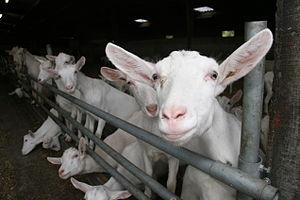
La saanen ou blanche de Gessenay ou chèvre de Gessenay est une race caprine originaire du Sannenland et de l'Obersimmental en Suisse. Le blanc et le crème sont les seules couleurs de robe acceptées. C'est une excellente laitière. Elle produit en moyenne 900 litres de lait par lactation, mais les plus productives dépassent 1 000 litres. C'est la race laitière la plus répandue au monde. En France, le cheptel de saanen représente environ 350 000 têtes. Avec l'alpine et la poitevine, la saanen fournit la plupart des fromages de chèvre français.